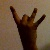
The image shows a hand gesture representing the number 8 in Indian Sign Language.